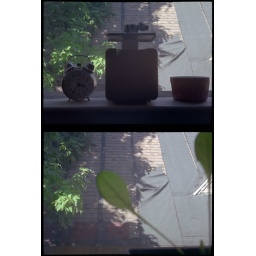
Clock, scale, watercolours pot and plant in my window in Rochester. Yes I was just trying to finish the roll.